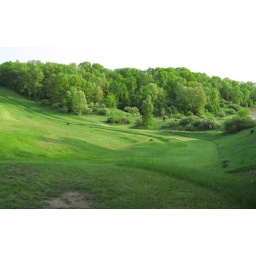
basket is circled in red